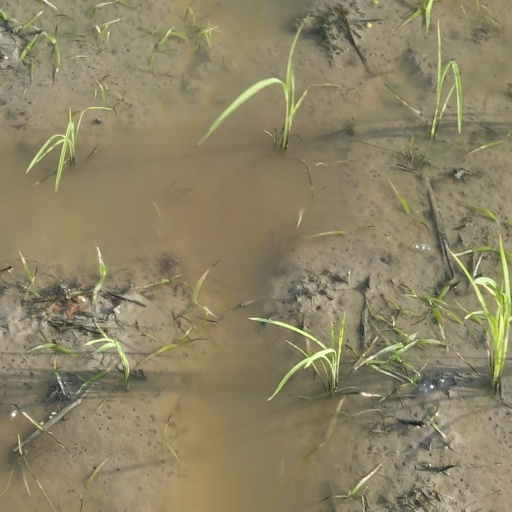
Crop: rice